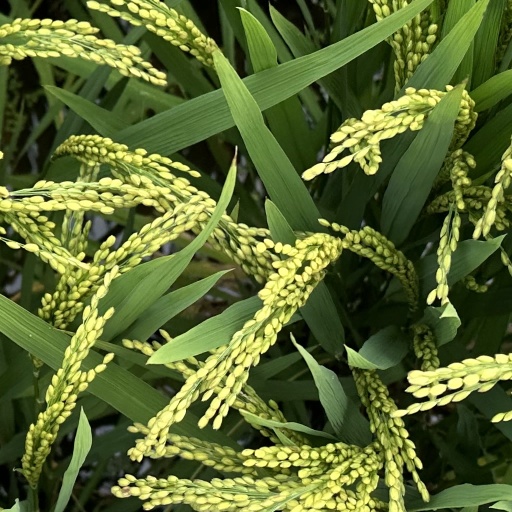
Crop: rice